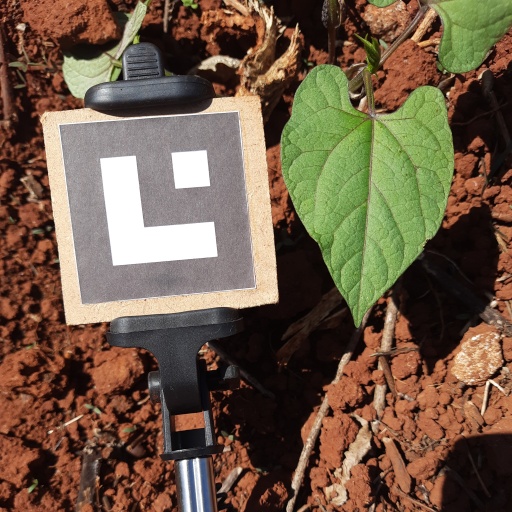
Observations: flat surface, no eating holes, under sunlight